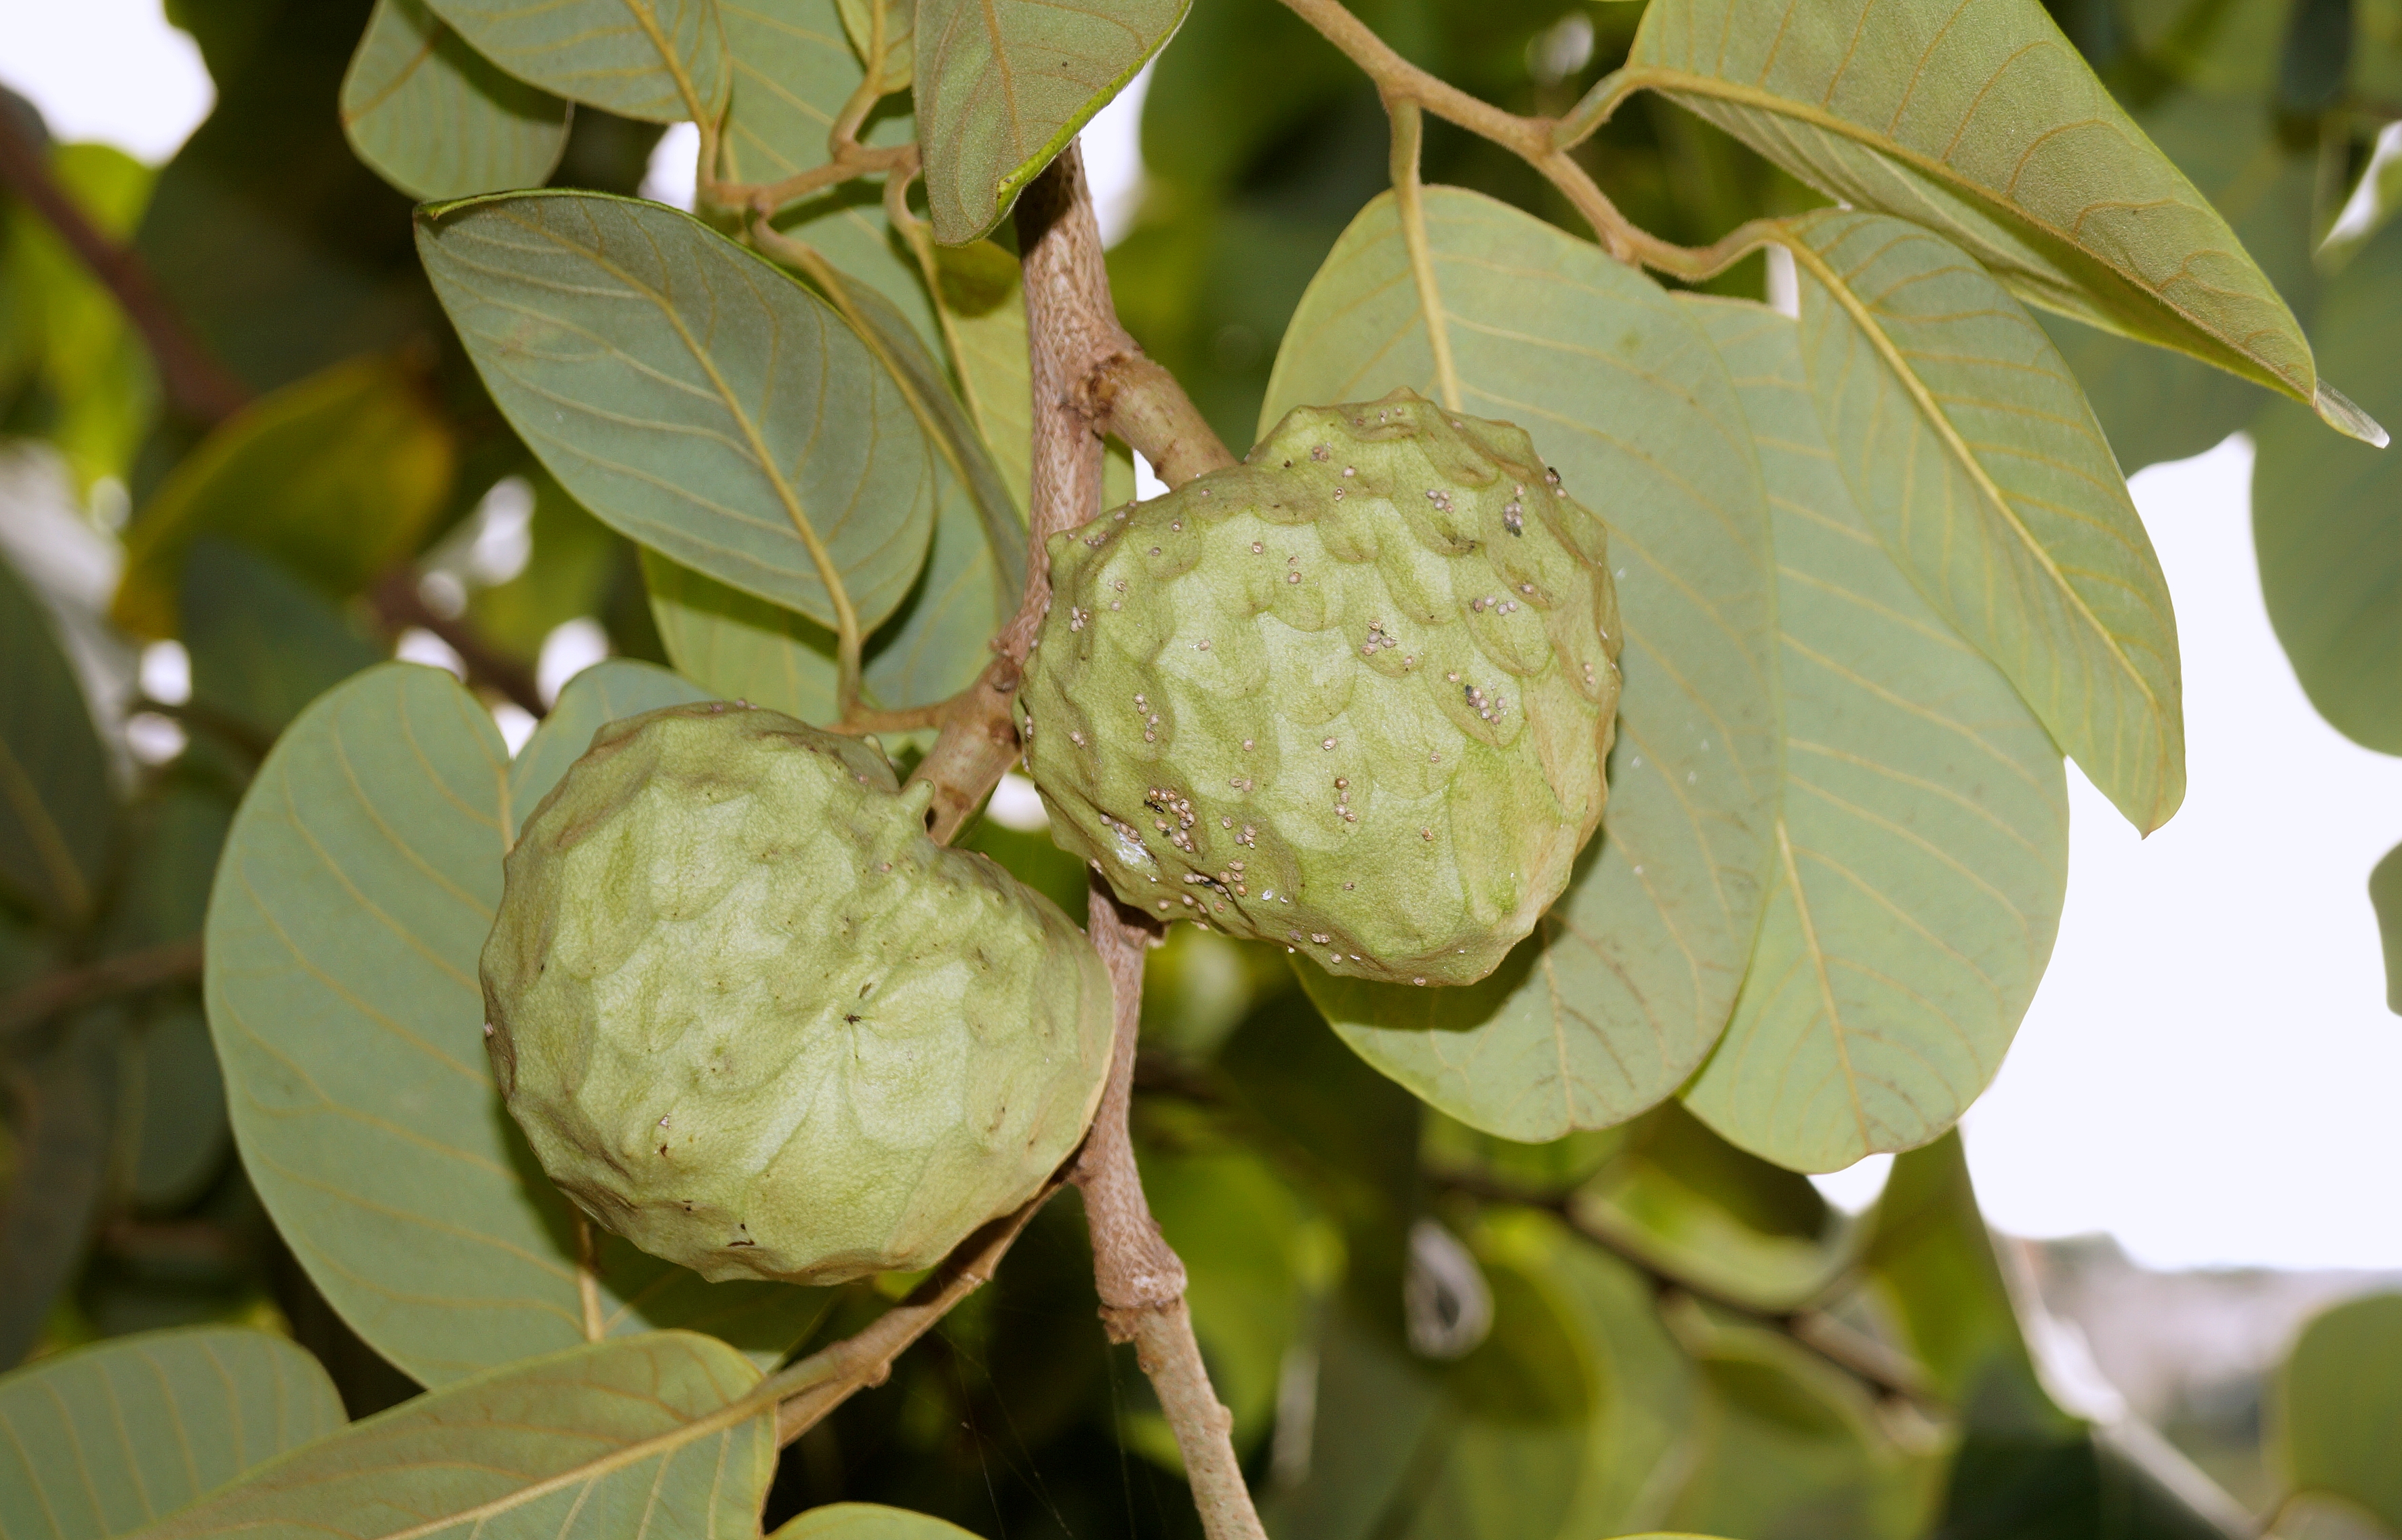
fruit, food, leaf, branch, plant, tree, produce, fruit tree, flowering plant, twig, terrestrial plant, mulberry family, morinda, natural foods, fig, staple food